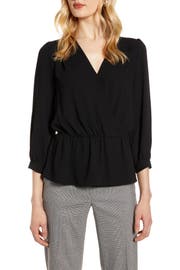
fit to flatter from work to happy hour this charming crepe blouse is designed in a wrapped silhouette with pretty shoulder pleat and a flouncy peplum